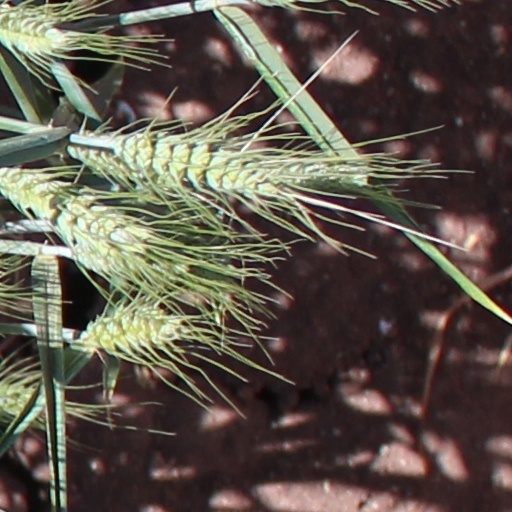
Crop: wheat